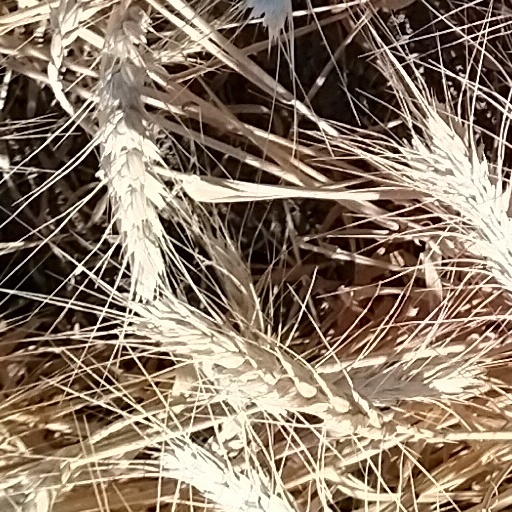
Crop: wheat